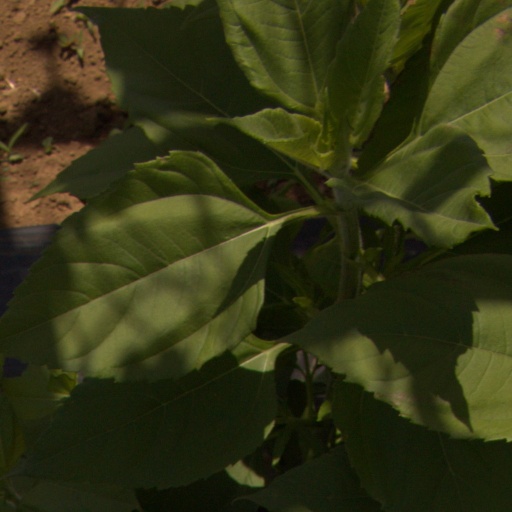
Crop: Jerusalem artichoke